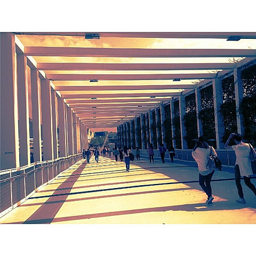
the bridge entrance to expo -- # architecture